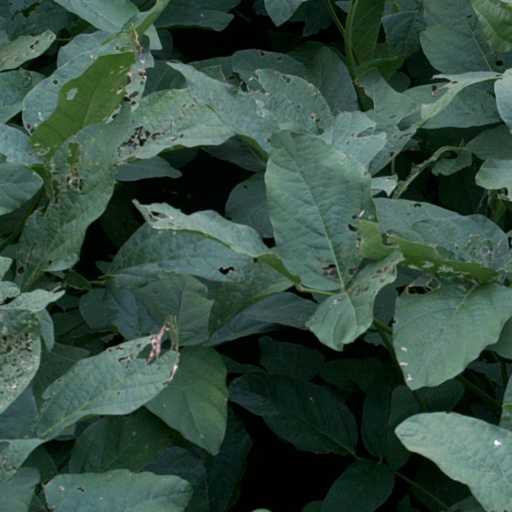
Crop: soybean